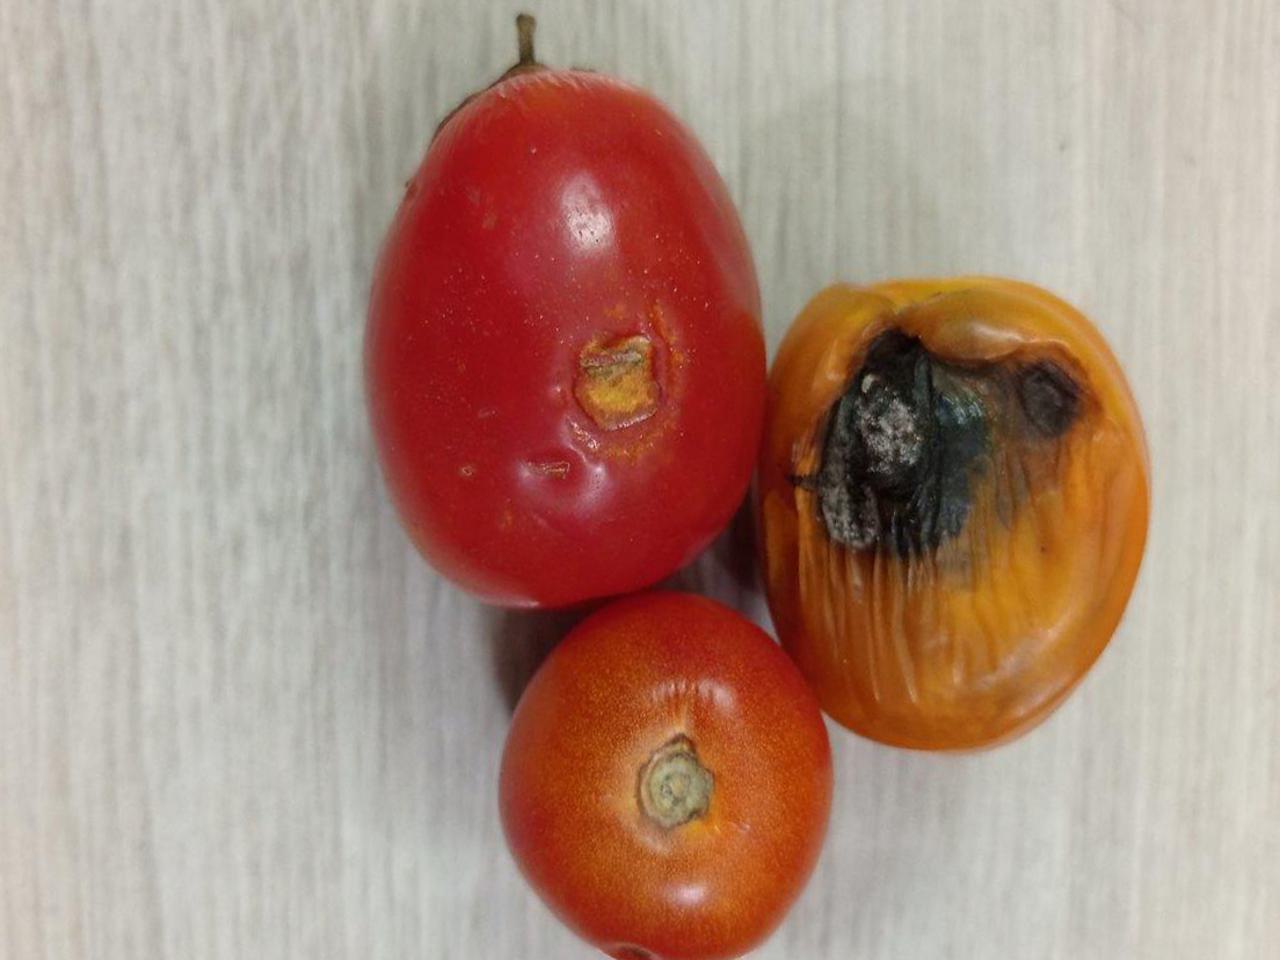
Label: Rotten